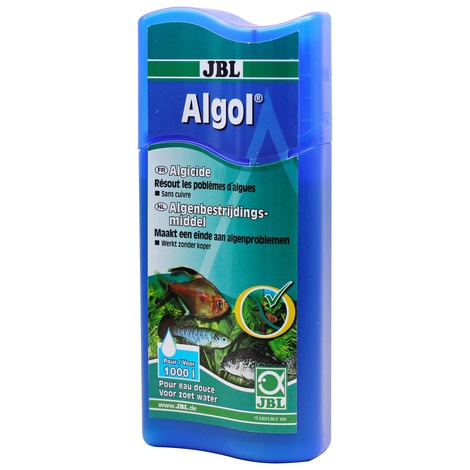
JBL ALGOL 250ML
Para aquários de água doce bonitos: combate todas as espécies de algas de forma rápida e intensiva Inofensivo para peixes e microorganismos se a utilização for correta Água cristalina. Contra todos os tipos de algas Aplicação apenas de manhã. Recomendável antes da aplicação na mudança de água parcial de 30%. Durante a aplicação garantir um teor de oxigénio suficiente através de ventilação
Brand: JBL
Category: Animals & Pet Supplies > Pet Supplies > Fish & Aquatic Supplies > Aquarium Cleaning Supplies